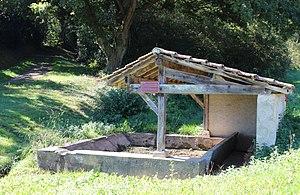
Lavoir de Sère-Rustaing (Hautes-Pyrénées)
Sère-Rustaing est une commune française située dans le département des Hautes-Pyrénées, en région Occitanie.
La liste des lavoirs des Hautes-Pyrénées présente les lavoirs situées dans le département français des Hautes-Pyrénées.